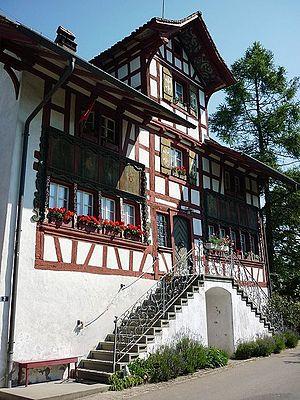
Cette liste présente les biens culturels d'importance nationale dans le canton de Zurich. Cette liste correspond à l'édition 2009 de l'Inventaire Suisse des biens culturels d'importance nationale pour le canton de Zurich. Il est trié par commune et inclus : 204 bâtiments séparés, 66 collections, 50 sites archéologiques et trois cas particuliers.